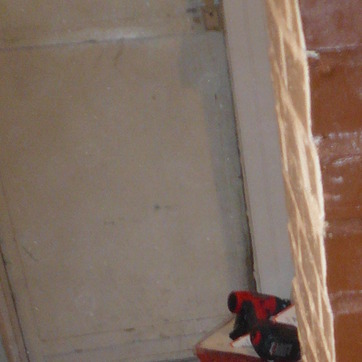
Material: painted